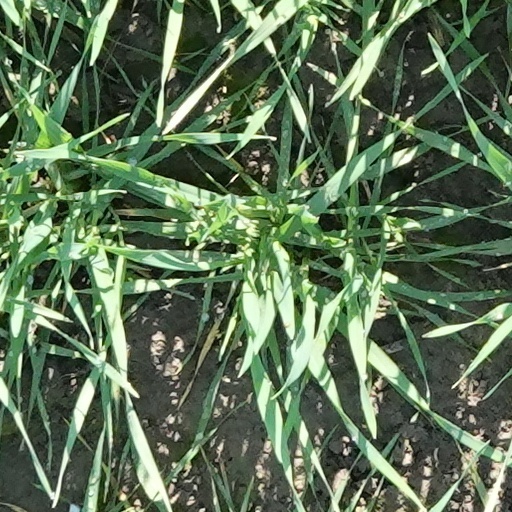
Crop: wheat